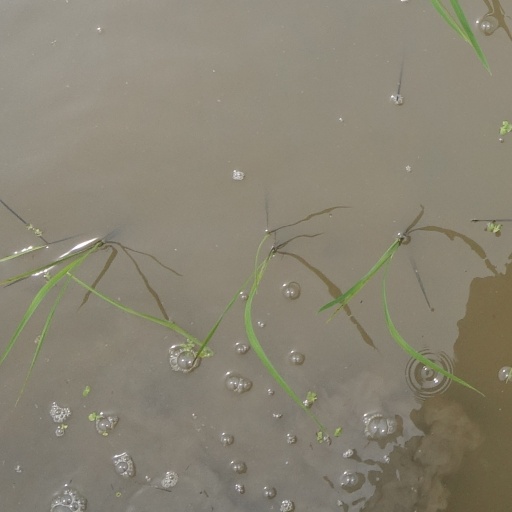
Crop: rice